JetBeetle Tarantula H90

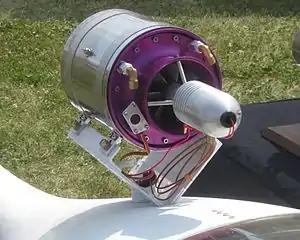
JetBeetle Tarantula H90 engine on a Monnett Monerai

The JetBeetle Tarantula H90 is an American gas-turbine engine for use on Homebuilt aircraft